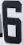
Number: 6